The Wackiest Ship in the Army (TV series)

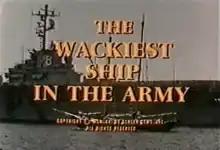

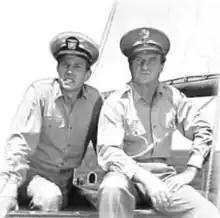
Gary Collins, left, and Jack Warden in "The Wackiest Ship in the Army".

The Wackiest Ship in the Army is an American comedy drama adventure television series that aired for one season on NBC between September 19, 1965, and April 17, 1966. Produced by Harry Ackerman and Herbert Hirschman, the series was loosely based on the 1960 film starring Jack Lemmon and Ricky Nelson, which itself was a fictionalized account of a real wartime vessel.